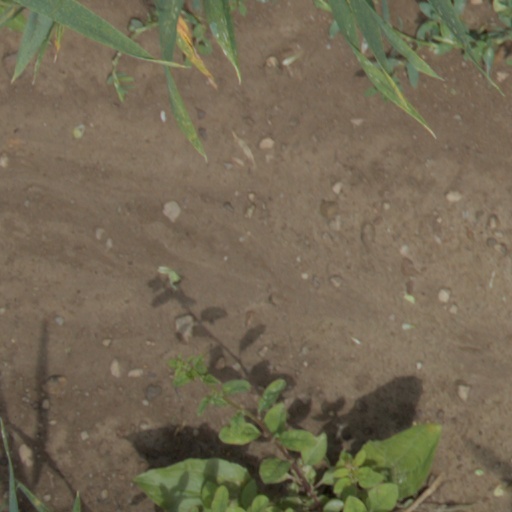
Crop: wheat